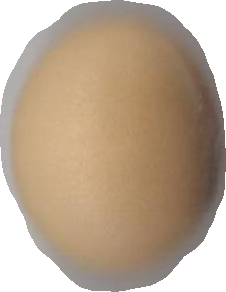
Variety: Grobogan